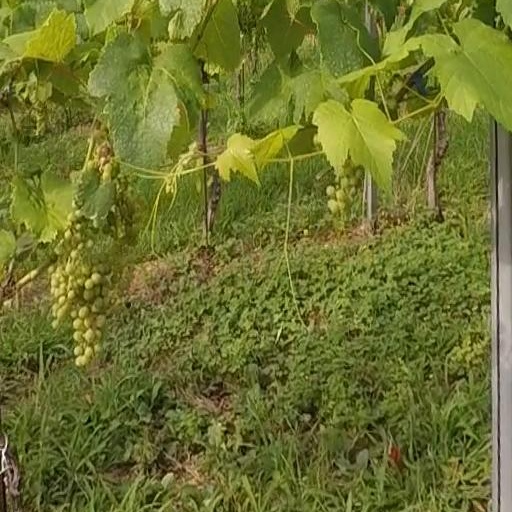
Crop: grape